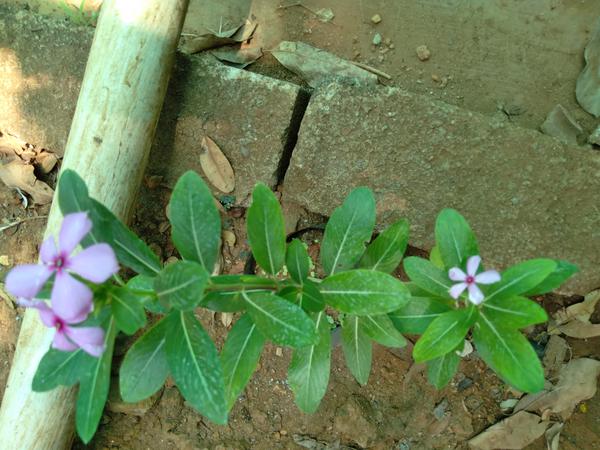
Plant: Nithyapushpa